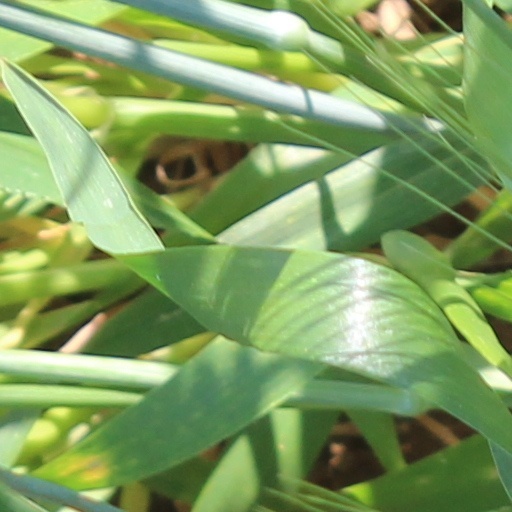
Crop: wheat